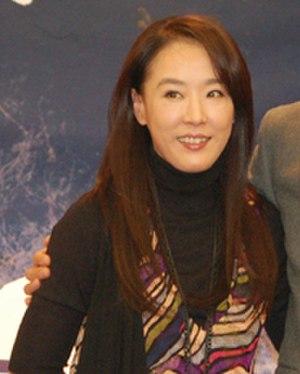
Kang Soo-yeon est une actrice sud-coréenne née le 18 août 1966 à Séoul.